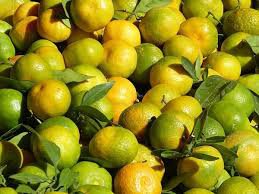
Label: Orange